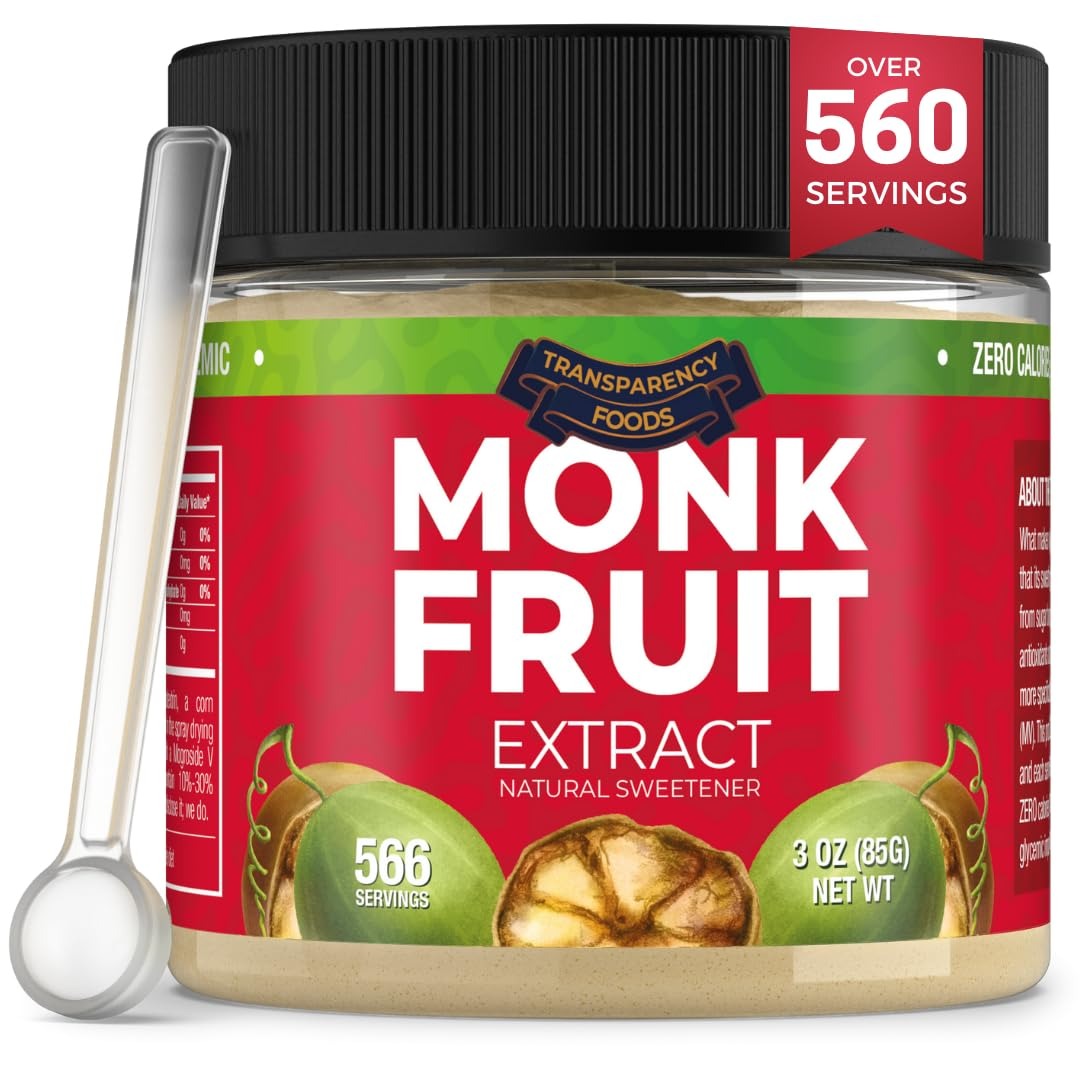
Item Name: Monk Fruit Sweetener No Erythritol (25X Sweeter Than Sugar) Zero Calories, Zero Glycemic, Non-GMO, No Fillers - Monk Fruit Extract (7% Mogroside V) by Transparency Foods (3oz, 566 servings)
Bullet Point 1: NATURAL SWEETNESS: Monk Fruit is a small sub-tropical melon that has been cultivated in the remote mountains of Southern China for centuries. Our monk fruit extract offers natural sweetness with no fillers and no artificial taste.
Bullet Point 2: 25X SWEETER THAN SUGAR: Our monk fruit extract is 25x times sweeter than sugar, making one mini scoop (0.15 grams) as sweet as a full teaspoon of sugar (4 grams).
Bullet Point 3: 566 SERVINGS: Each serving equals 1 teaspoon worth of sugar sweetness. With 566 servings, our 3 oz bottle provides sweetness equivalent to over 11 cups of sugar. That's a lot of sugar!
Bullet Point 4: COFFEE, TEA, & MORE: Our monk fruit extract works great on coffee, tea, sauces and dressings, oatmeal and cereals, smoothies, cocktails, and much more!
Bullet Point 5: ZERO GLYCEMIC: Our product is Non-GMO, and each serving provides zero calories and zero glycemic impact.
Bullet Point 6: BEST QUALITY: Not all monk fruit is the same. At Transparency Foods, we are committed to going above and beyond to consistently source only the very best products for our customers.
Bullet Point 7: SAFE: Every facility that touches the product is GMP certified, and we work with third-party labs to run tests at every major stage of the process. This assures that the product you receive from us is always held to the highest industry standards.
Value: 3.0
Unit: Ounce

Price: 17.95